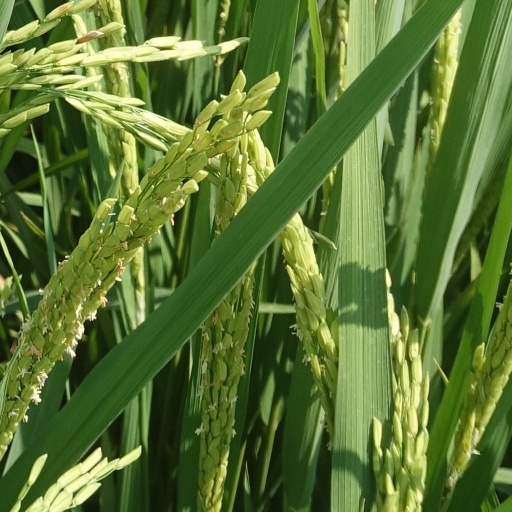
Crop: rice